Maria Magdalena Mathsdotter

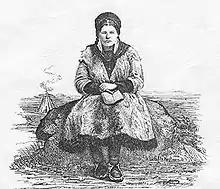
from an 1864 newspaper

Maria Magdalena Mathsdotter (21 March 1835 – 31 March 1873) was a Swedish Sami who in 1864 took the initiative to the foundation of schools for Sami children in Lapland.